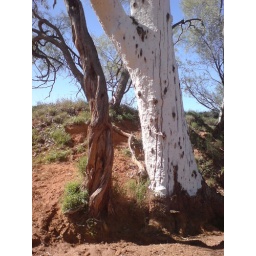
Trees by dry river bed